Arkansas Militia and the Mexican–American War

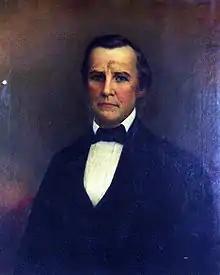
Archibald Yell, 2nd Governor of Arkansas, colonel, Arkansas Regiment of Mounted Volunteers, killed during the Battle of Buena Vista, February 23, 1847

In its early history the state of Arkansas maintained a keen interest in, and wary eye upon, Mexico. When Louisiana was purchased from France in 1803 the western boundary of the area was not well known. The Spanish, and then later the Mexicans after that country broke free of its mother country, were distrustful of the United States. America had always had a tendency to push westward, often spilling across even well-defined borders. The Spanish as early as 1816 sent a spy team into Arkansas to attempt to better plan its response to the movement of American settlers into the border regions.